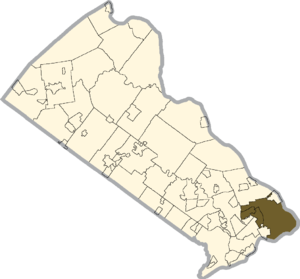
Falls Township est un township, situé dans le comté de Bucks, en Pennsylvanie, aux États-Unis. En 2010, le township comptait une population de 34 300 habitants. Le siège du township est situé à Fairless Hills.